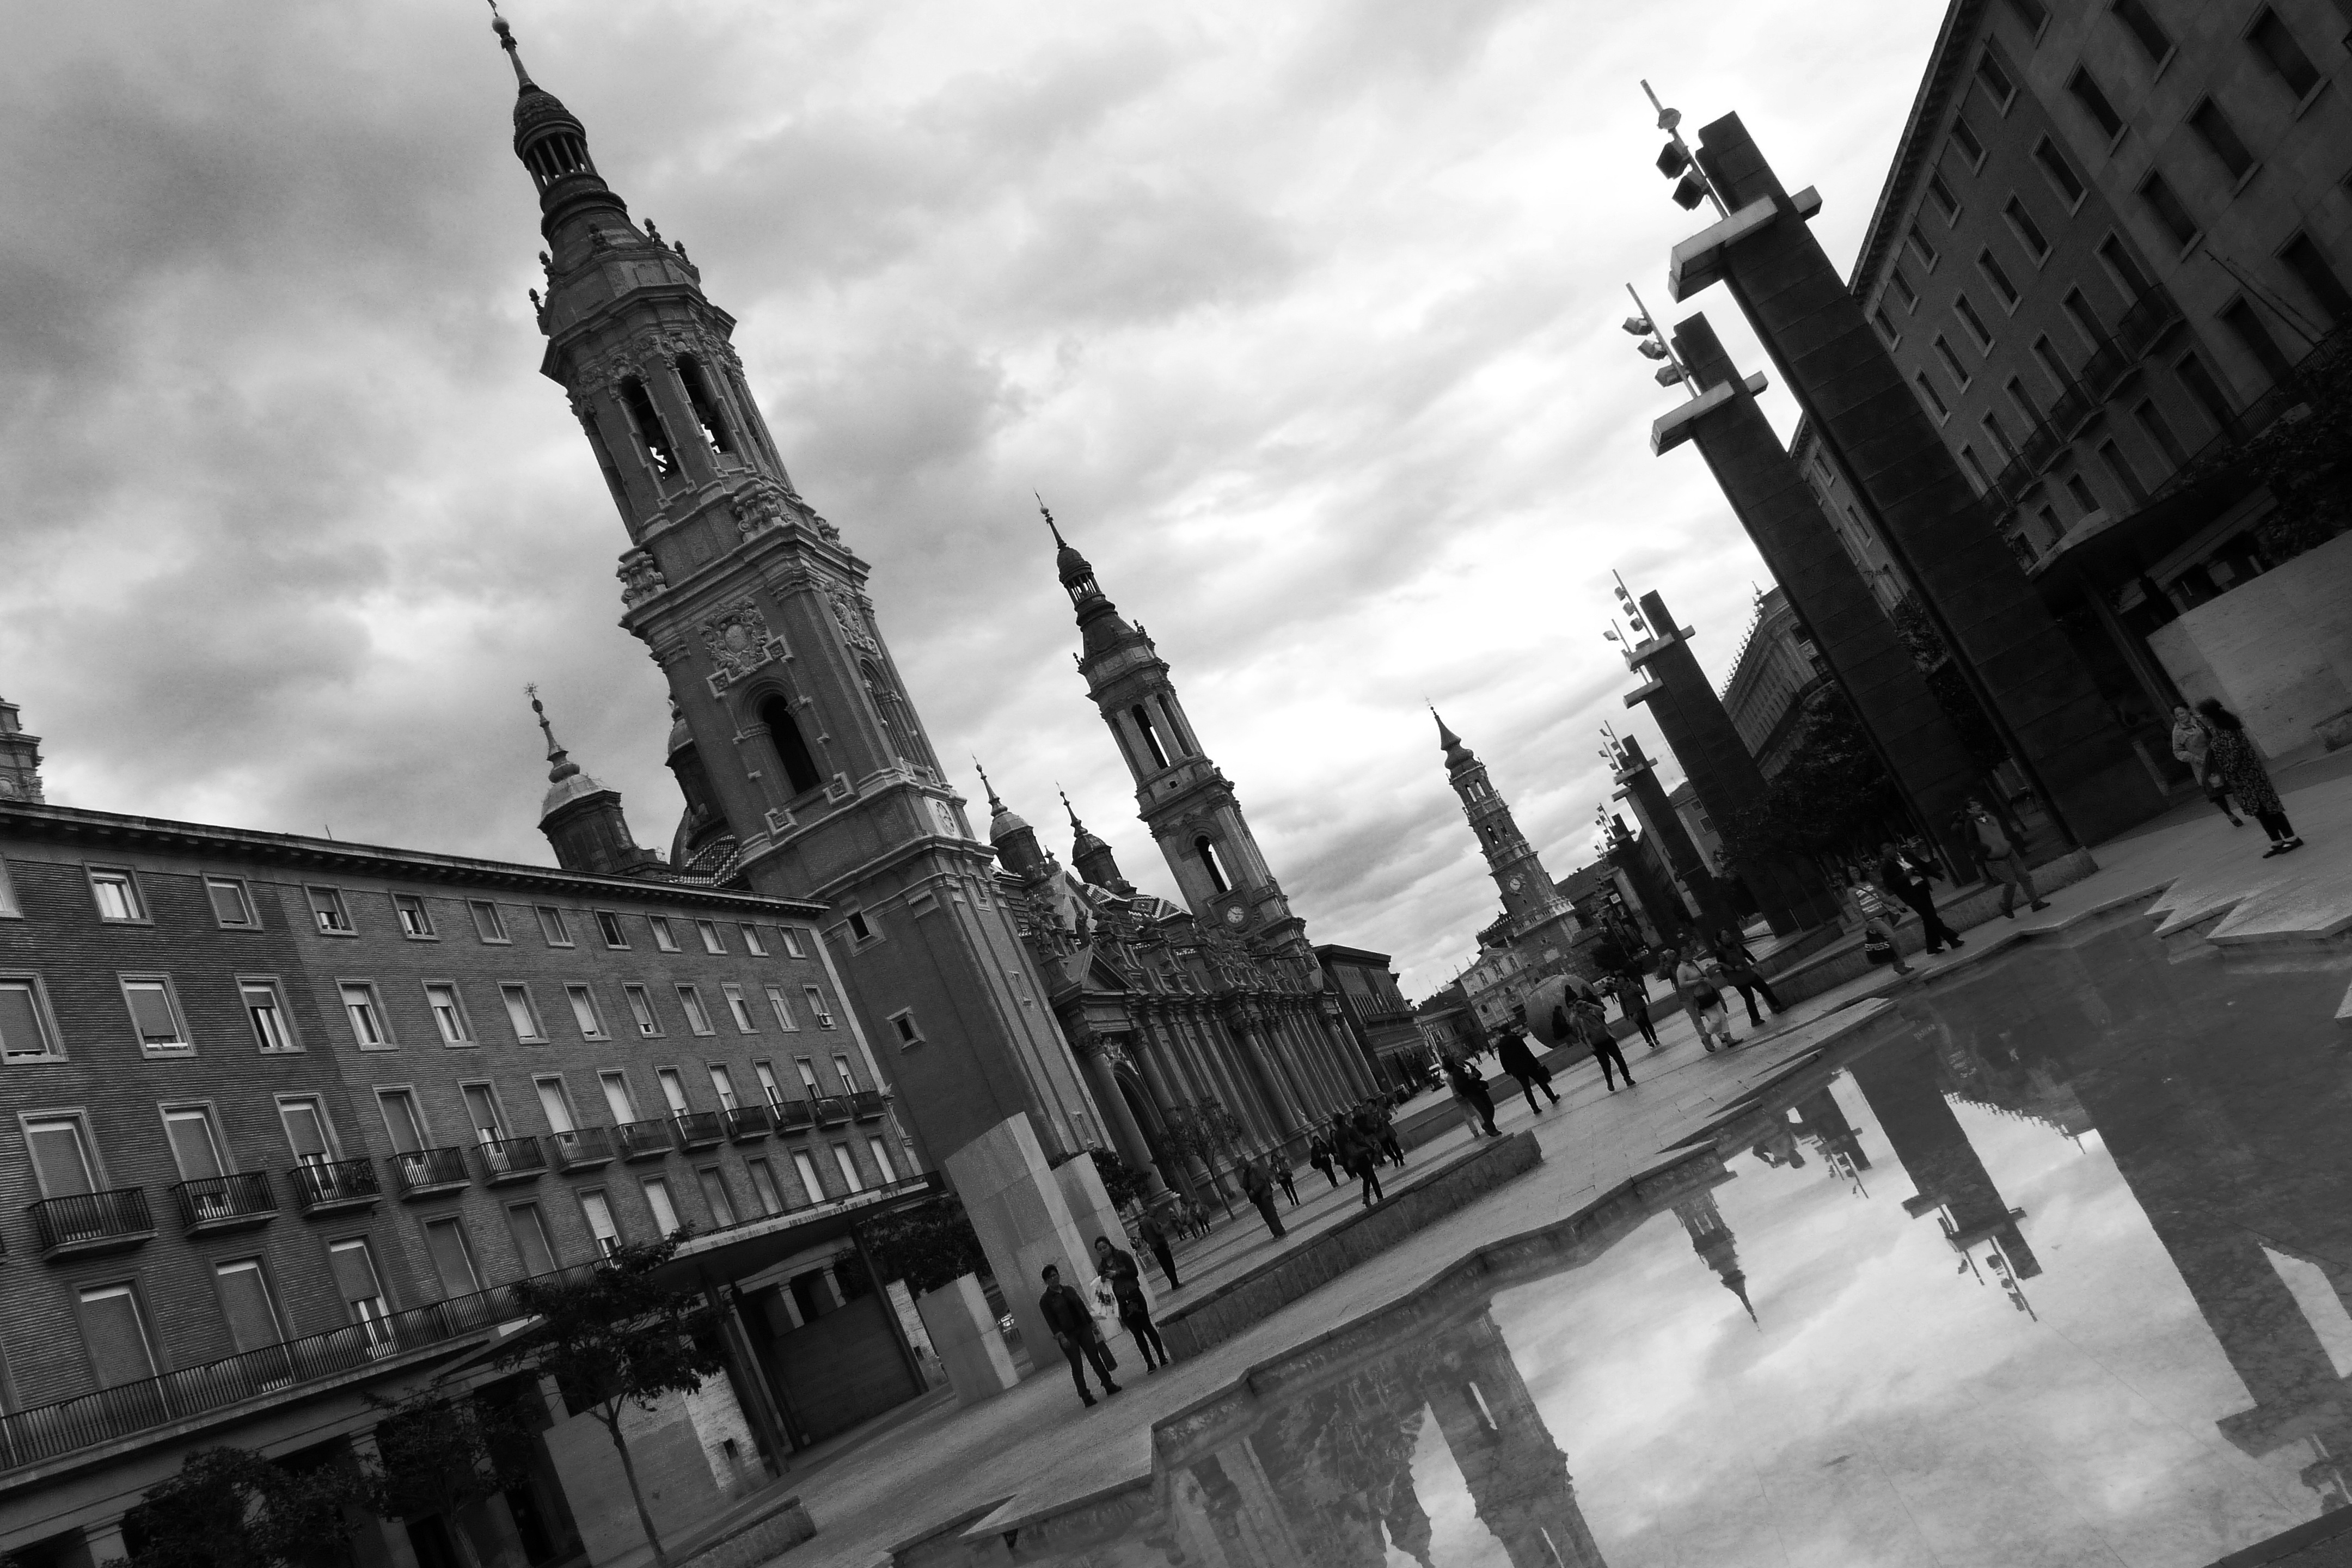
black and white, skyline, street, photography, city, skyscraper, cityscape, downtown, landmark, black, monochrome, shape, metropolis, saragossa, urban area, monochrome photography, abutment, human settlement